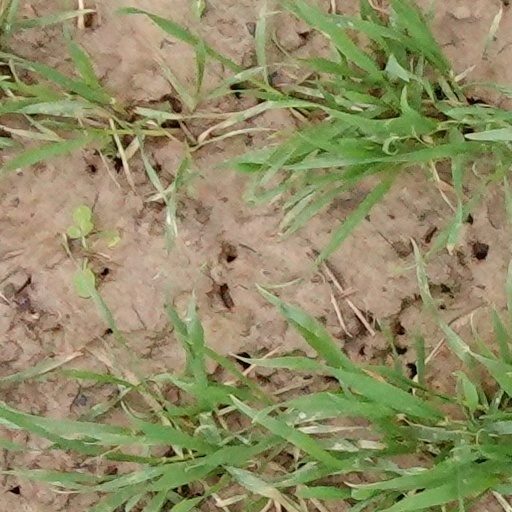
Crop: wheat